List of Hygrophorus species

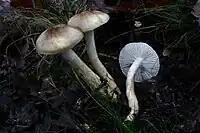
"H. persoonii", France

A list of fungus species of the genus "Hygrophorus" appears below. Many species formerly included in this genus are now placed in the genus "Hygrocybe". There are approximately 100 species in the genus.